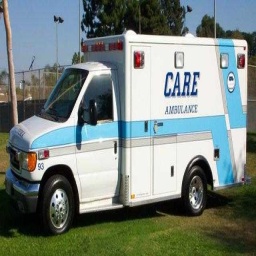
Label: ambulance